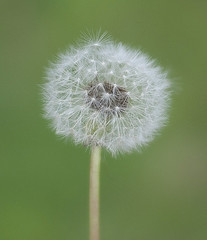
Flower: dandelion